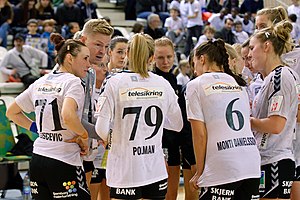
Jesper Jensen (håndboldspiller)
Jesper Jensen er en tidligere dansk håndboldspiller og nuværende håndboldtræner. Han har fra sommeren 2017 været cheftræner for Team Esbjerg i Damehåndboldligaen og siden marts 2020 landstræner for Danmarks kvindehåndboldlandshold. Som aktiv spillede han for Håndboldliga-klubben Skjern Håndbold og indtil 17. februar 2011 på det danske landshold, hvor han fik debut, da Danmark vandt 27-26 over Sverige i Scandinavian Open i Sverige i september 2001.